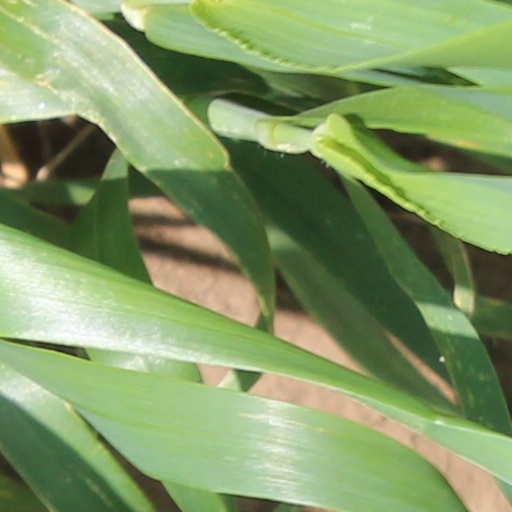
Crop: wheat